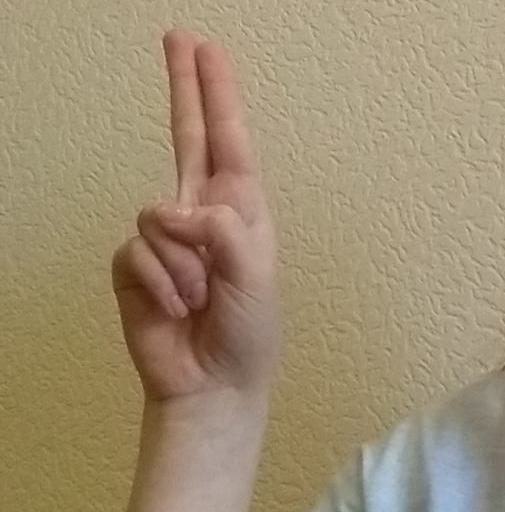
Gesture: two_up